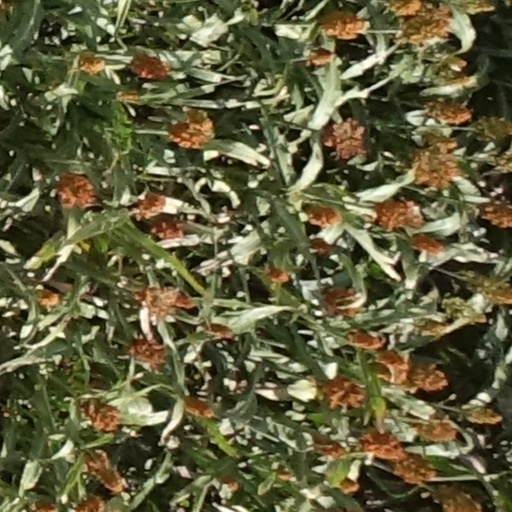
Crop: sorghum